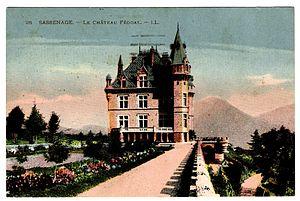
Château de Beaurevoir en Sassenage, (Isère) France
Sassenage est une commune française située dans le département de l'Isère en région Auvergne-Rhône-Alpes.